Tok Pisin

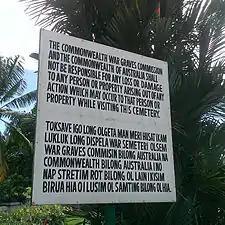
A bilingual sign in English and Tok Pisin, displayed at the Lae War Cemetery (Lae, Papua New Guinea).

Along with English and Hiri Motu, Tok Pisin is one of Papua New Guinea's three official languages. It is frequently the language of debate in the national parliament. Most government documents are produced in English, but public information campaigns are often partially or entirely in Tok Pisin. While English is the main language in the education system, some schools use Tok Pisin in the first three years of elementary education to promote early literacy.